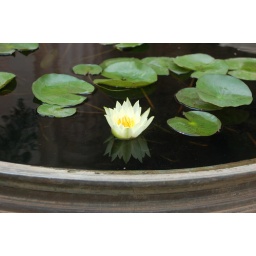
Pretty cool flower and I also like it's reflection in the water